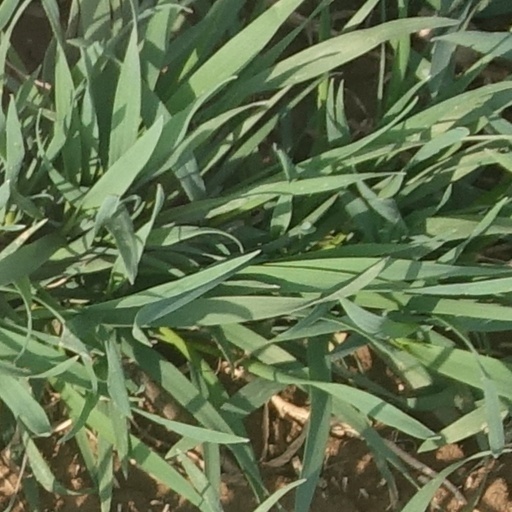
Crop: wheat